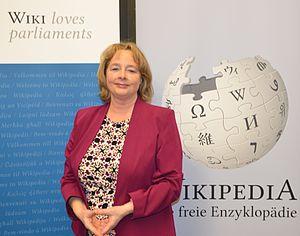
Nessa Childers est une femme politique irlandaise indépendante.
Cet article présente la liste des députés européens d'Irlande élus lors des élections européennes de 2014 en Irlande.